Citroën Junior Team

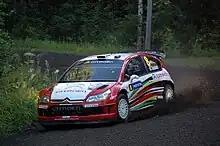
Conrad Rautenbach driving Citroën C4 WRC at the 2009 Rally Finland.

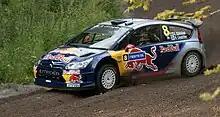
Kimi Räikkönen at the 2010 Rally Finland.

The Citroën Junior Team was formed in 2009 following the withdrawal of manufacturers Subaru and Suzuki. It ran Citroën C4s for Russian Evgeny Novikov, Zimbabwean Conrad Rautenbach and Junior World Rally Championship champion Sébastien Ogier. It ran former Subaru driver Chris Atkinson rather than Novikov on the season-opening Rally Ireland, although despite a good performance, the Australian did not feature in the team again. Petter Solberg was nominated to score manufacturer points for the team at Rally GB. Solberg finished fourth there, with another driver of Citroën Junior Team Aaron Burkart finishing 12th in his first WRC rally with WRC car.